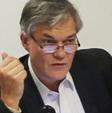
Age: 58